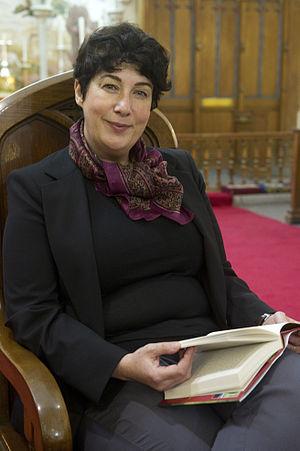
Joanne Michèle Sylvie Harris, née le 3 juillet 1964 à Barnsley dans le Yorkshire, est une romancière britannique.